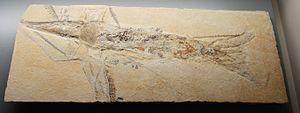
Belemnitida est un ordre de bélemnites, mollusques céphalopodes dibranchiaux apparentés aux seiches actuelles.